David Cairns (politician born 1902)

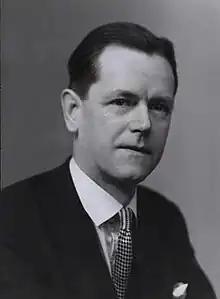
Cairns in 1954

Sir David Arnold Scott Cairns (5 March 1902 – 8 September 1987), was a British judge and Liberal Party politician.